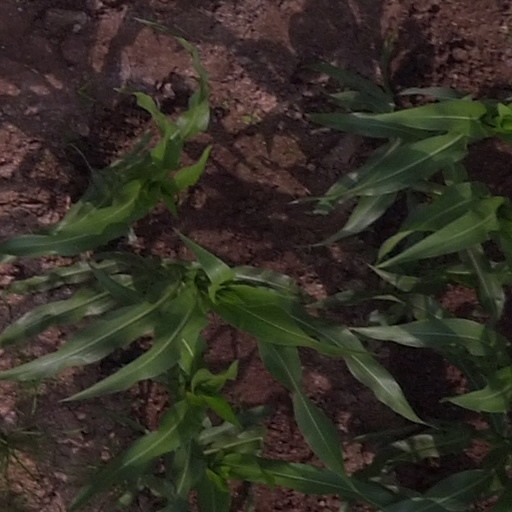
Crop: maize; corn